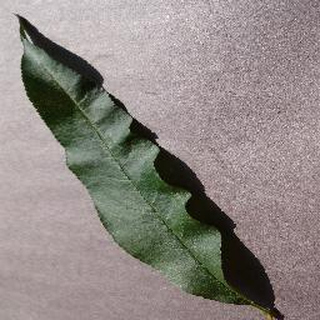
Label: healthy_peach